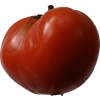
Label: tomato